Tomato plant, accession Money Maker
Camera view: bottom (45 deg); turntable rotation: 90 degrees
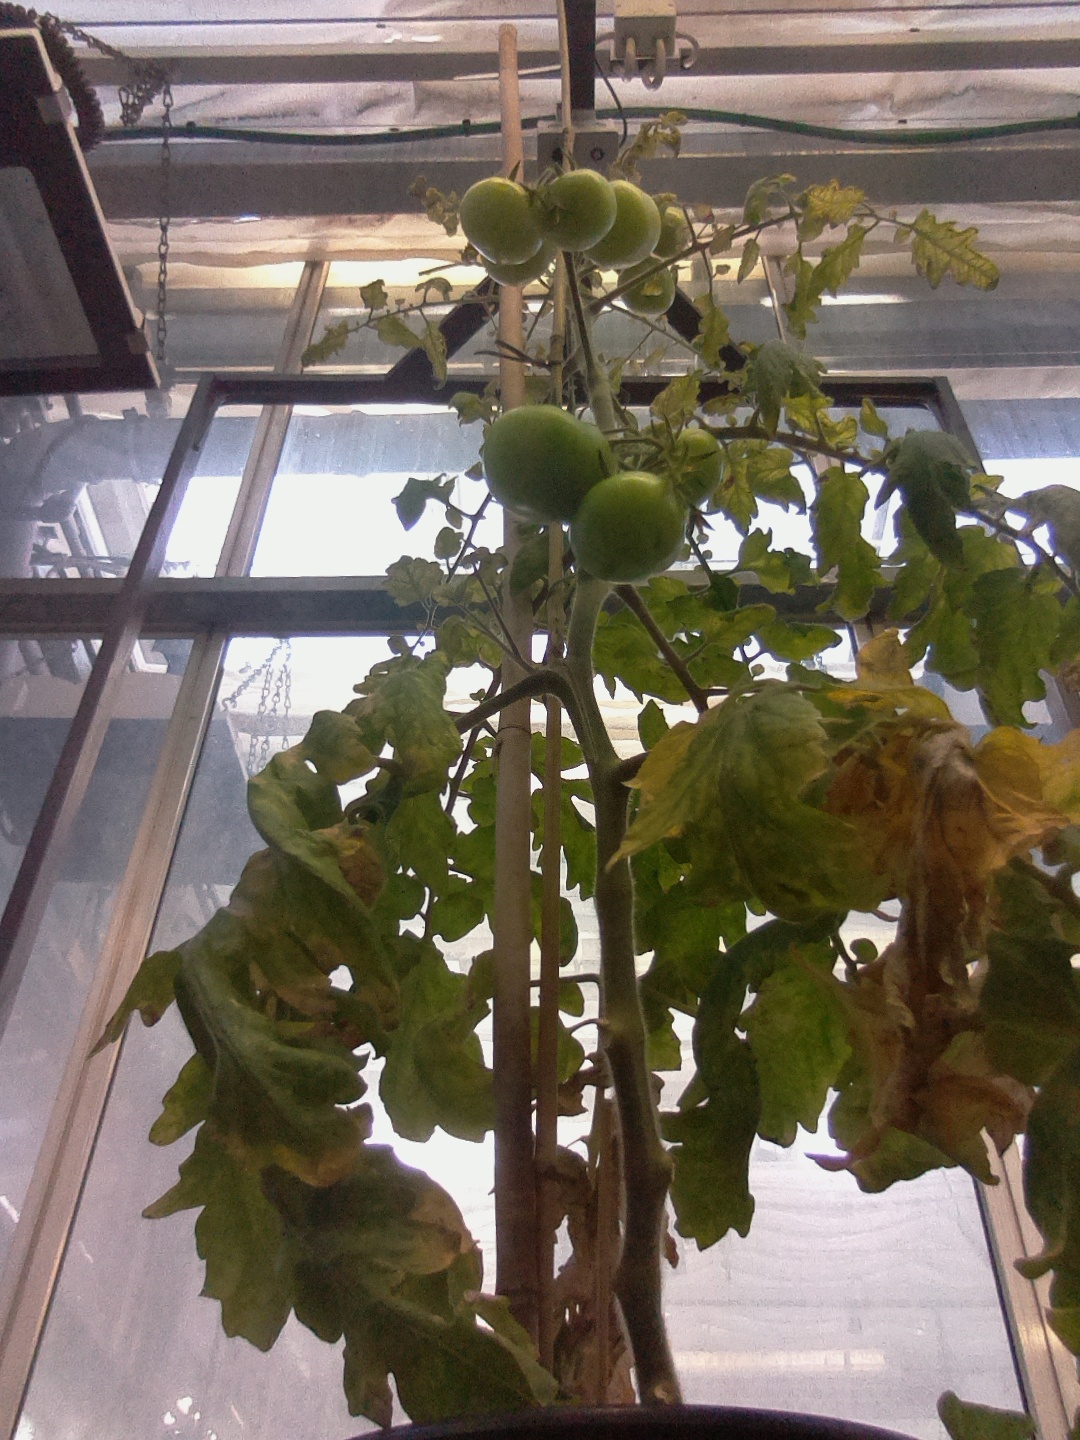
BBCH growth stage 79: 90% -100% of final fruit size